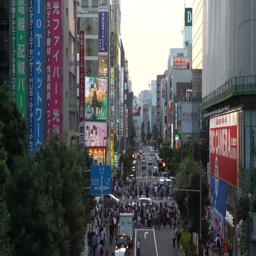
4k crowd of people crossing the street at area , known for electronic and anime stores .